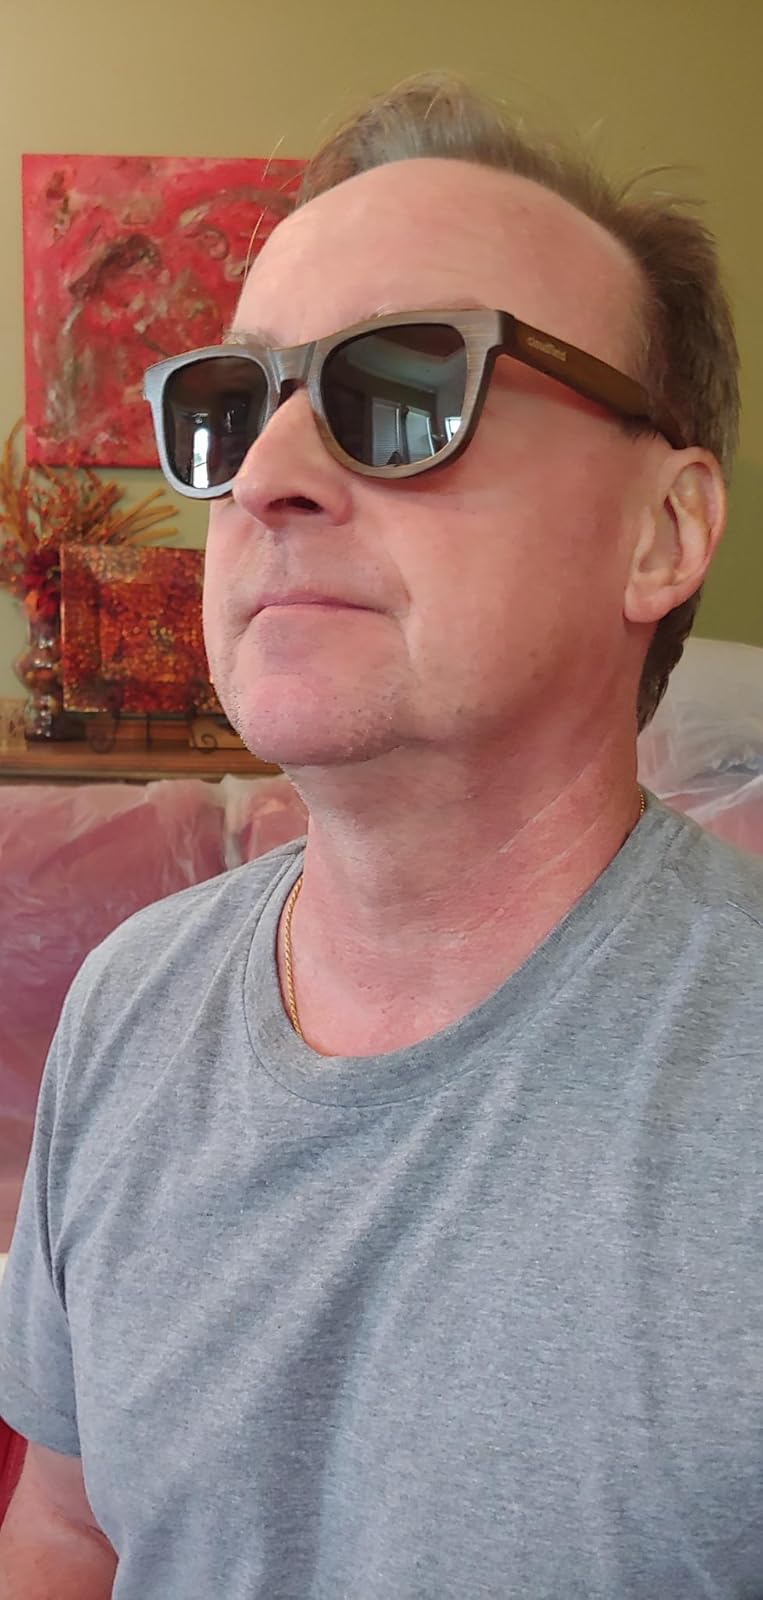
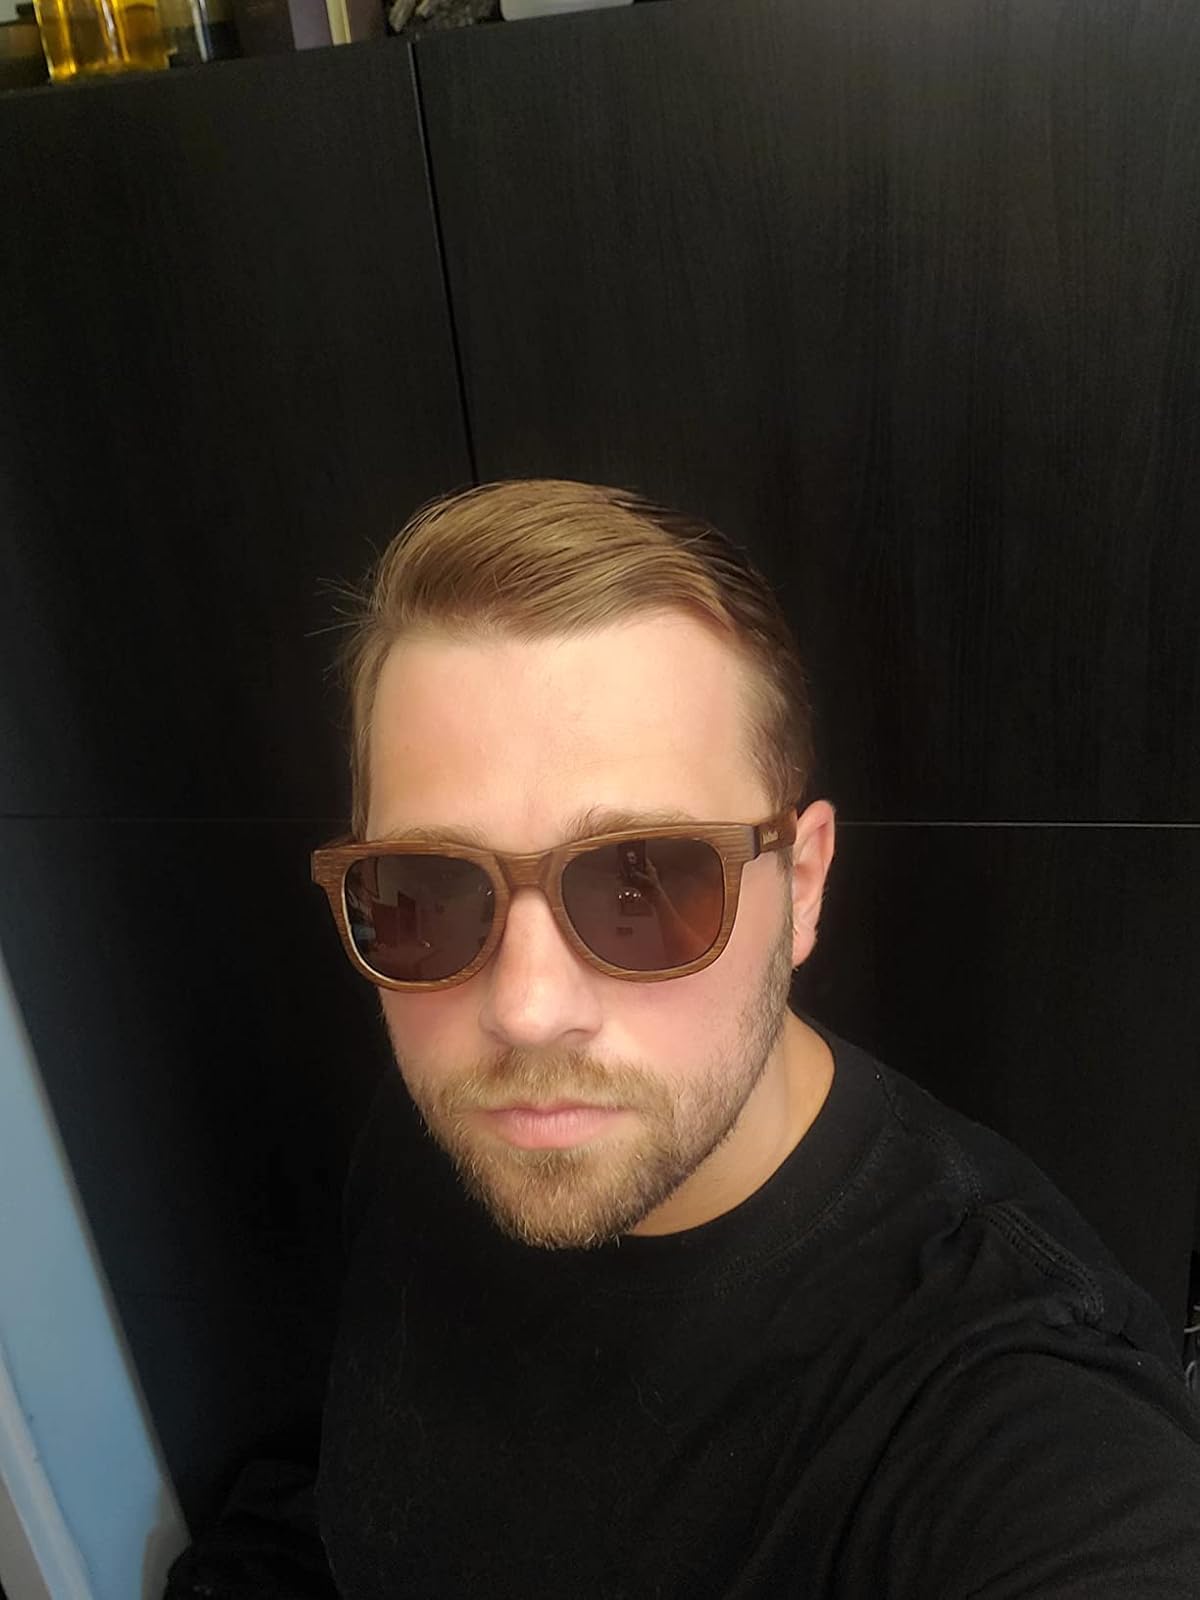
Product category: accessories_sunglasses
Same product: yes